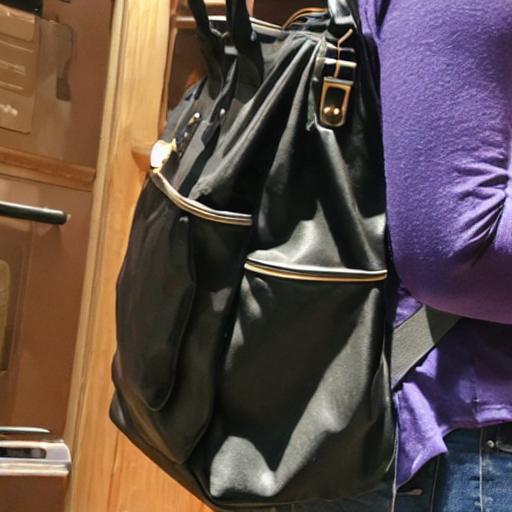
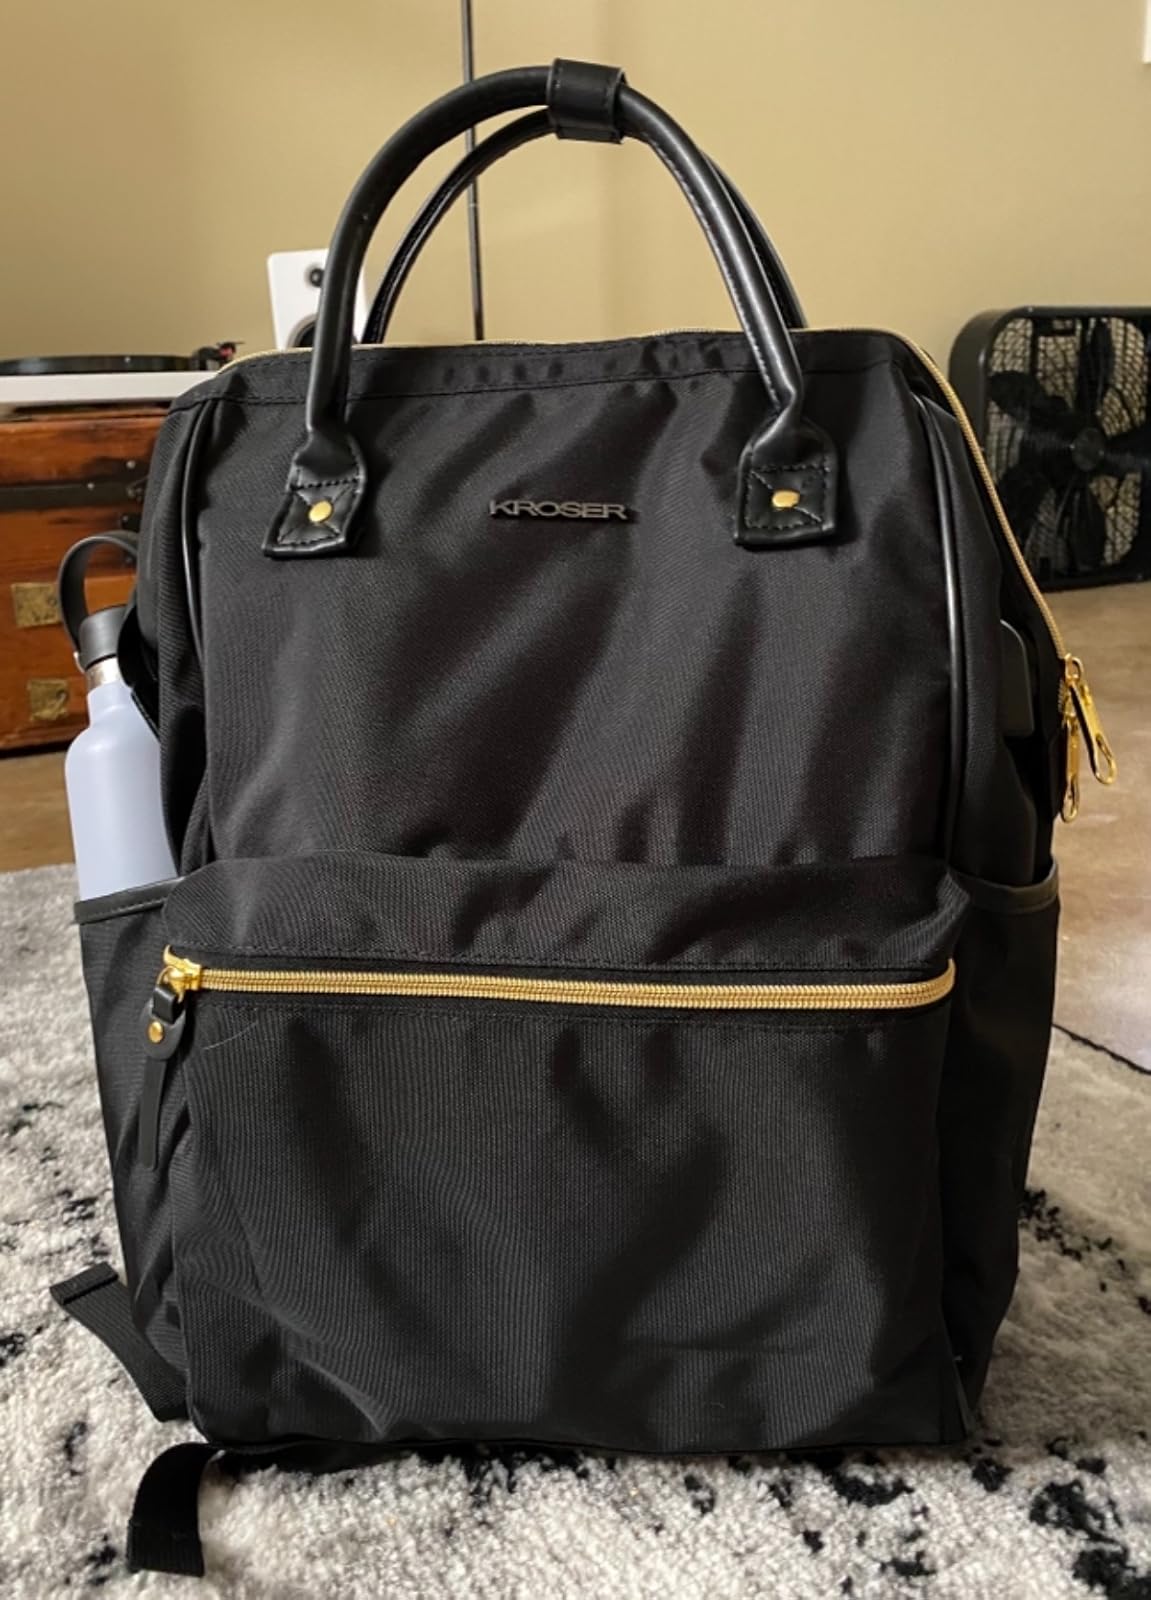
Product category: bag
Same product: no